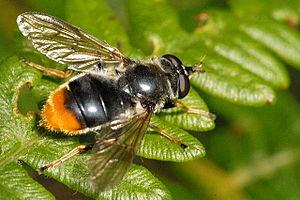
Les Syrphidae ou Syrphides, sont une famille de mouches du sous-ordre des Brachycera. La famille se subdivise en 3 sous-familles qui comprennent environ 200 genres et plus de 5 000 espèces décrites. On compte environ 800 espèces dans l'Ouest paléarctique et plus de 500 en France. De manière générale, c'est une famille cosmopolite.
Les Syrphoidea sont une super-famille d'insectes diptères brachycères muscomorphes considérée comme non valide par le Système d'information taxonomique intégré.